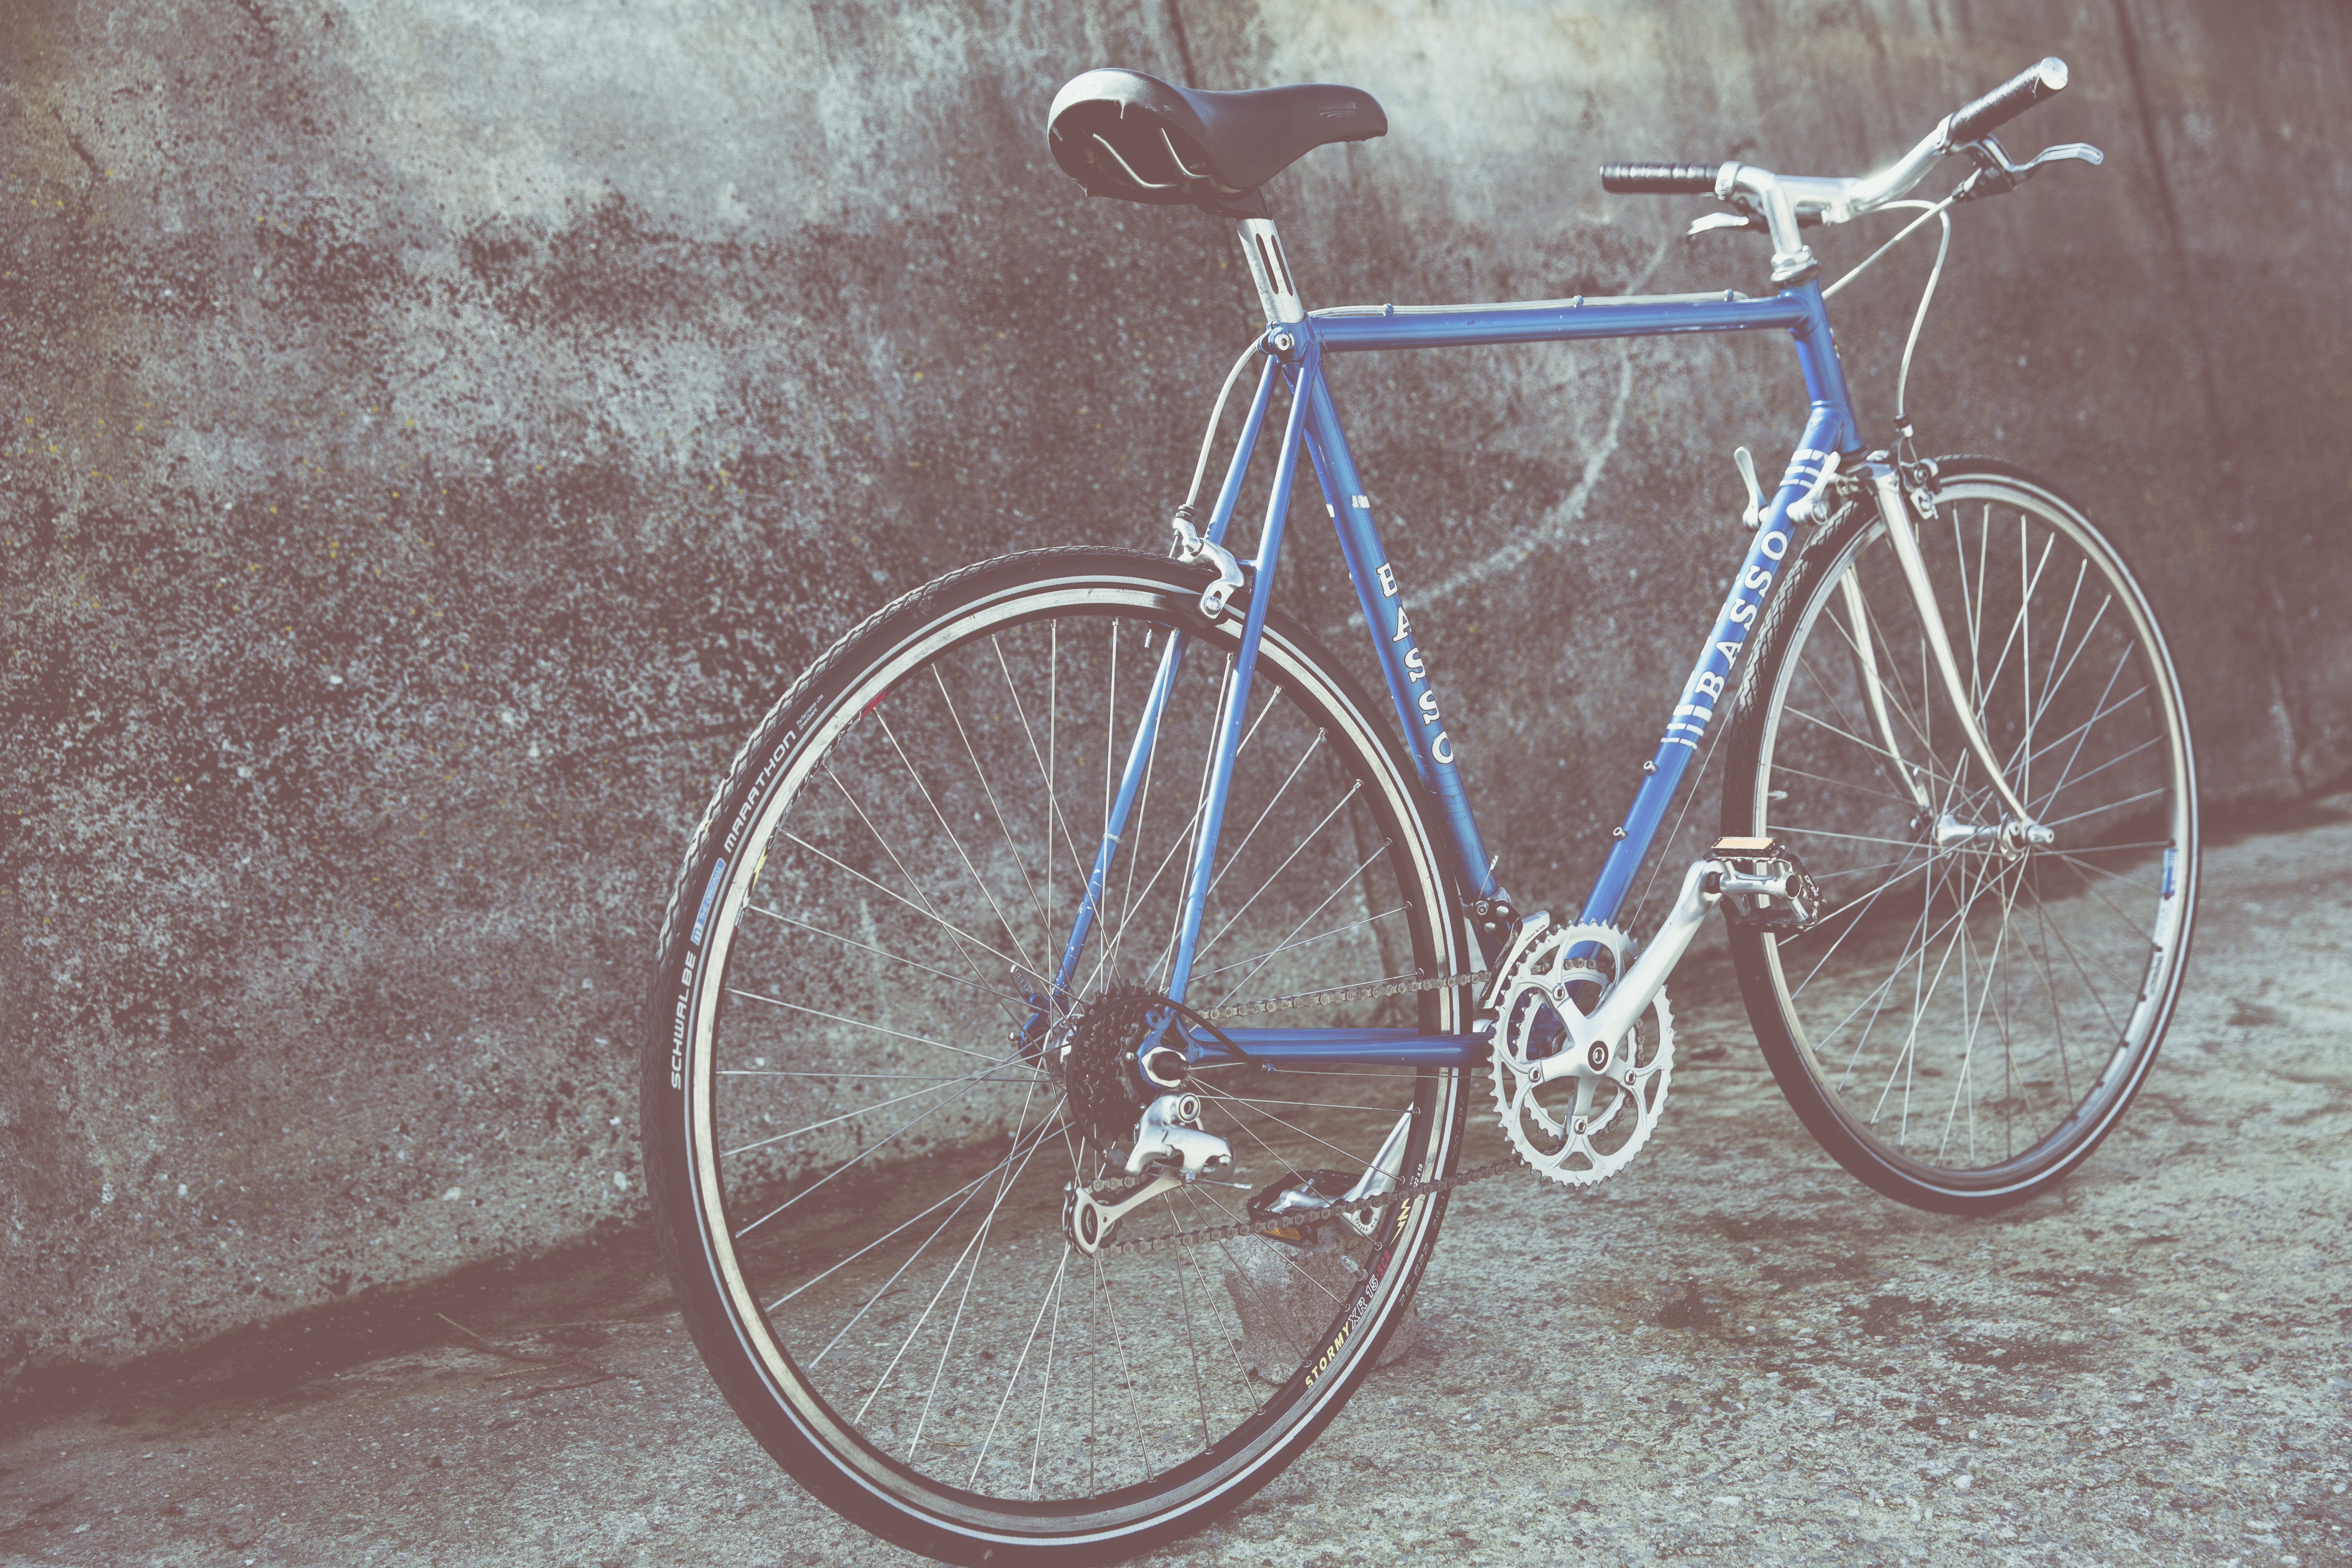
bicycle, bicycle wheel, bicycle part, bicycle handlebar, bicycle tire, bicycle frame, vehicle, bicycle saddle, bicycle accessory, Bicycle stem, racing bicycle, road bicycle, hybrid bicycle, spoke, cyclo cross bicycle, bicycle fork, bicycles equipment and supplies, bicycle drivetrain part, rim, Bicycle seatpost, cycle sport, Hub gear, sports equipment, wheel, metal, tire, groupset, titanium, crankset, steel, bicycle racing, cyclo cross, track cycling